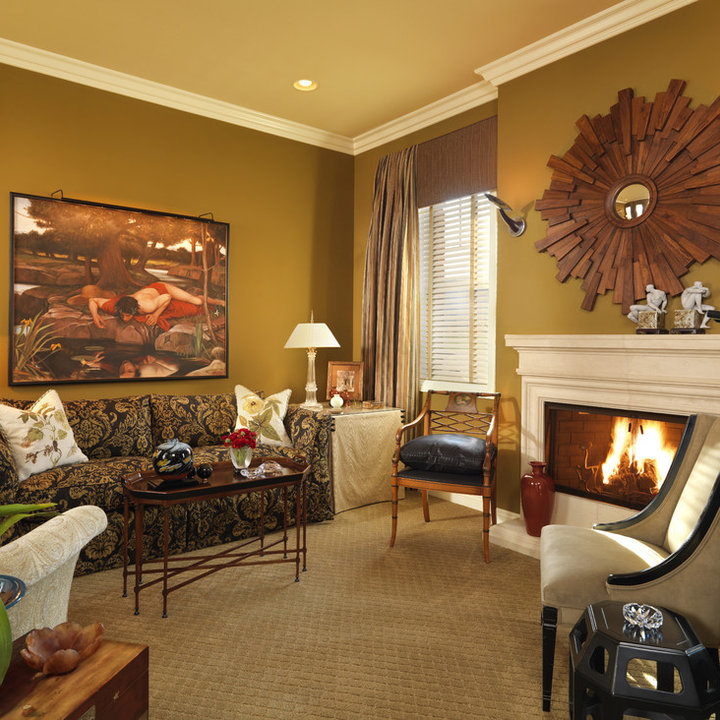
Style: Vintage